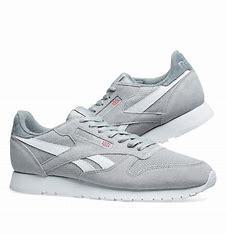
Brand: Reebok
Model: Classic